Baselios Marthoma Mathews II

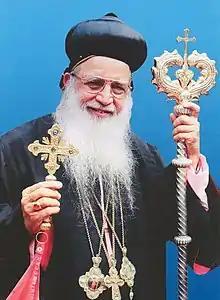

Baselios Marthoma Mathews II (30 January 1915 – 26 January 2006) was the primate of the Malankara Orthodox Syrian Church. He was 19th Malankara Metropolitan 6th Catholicos of Malankara Church